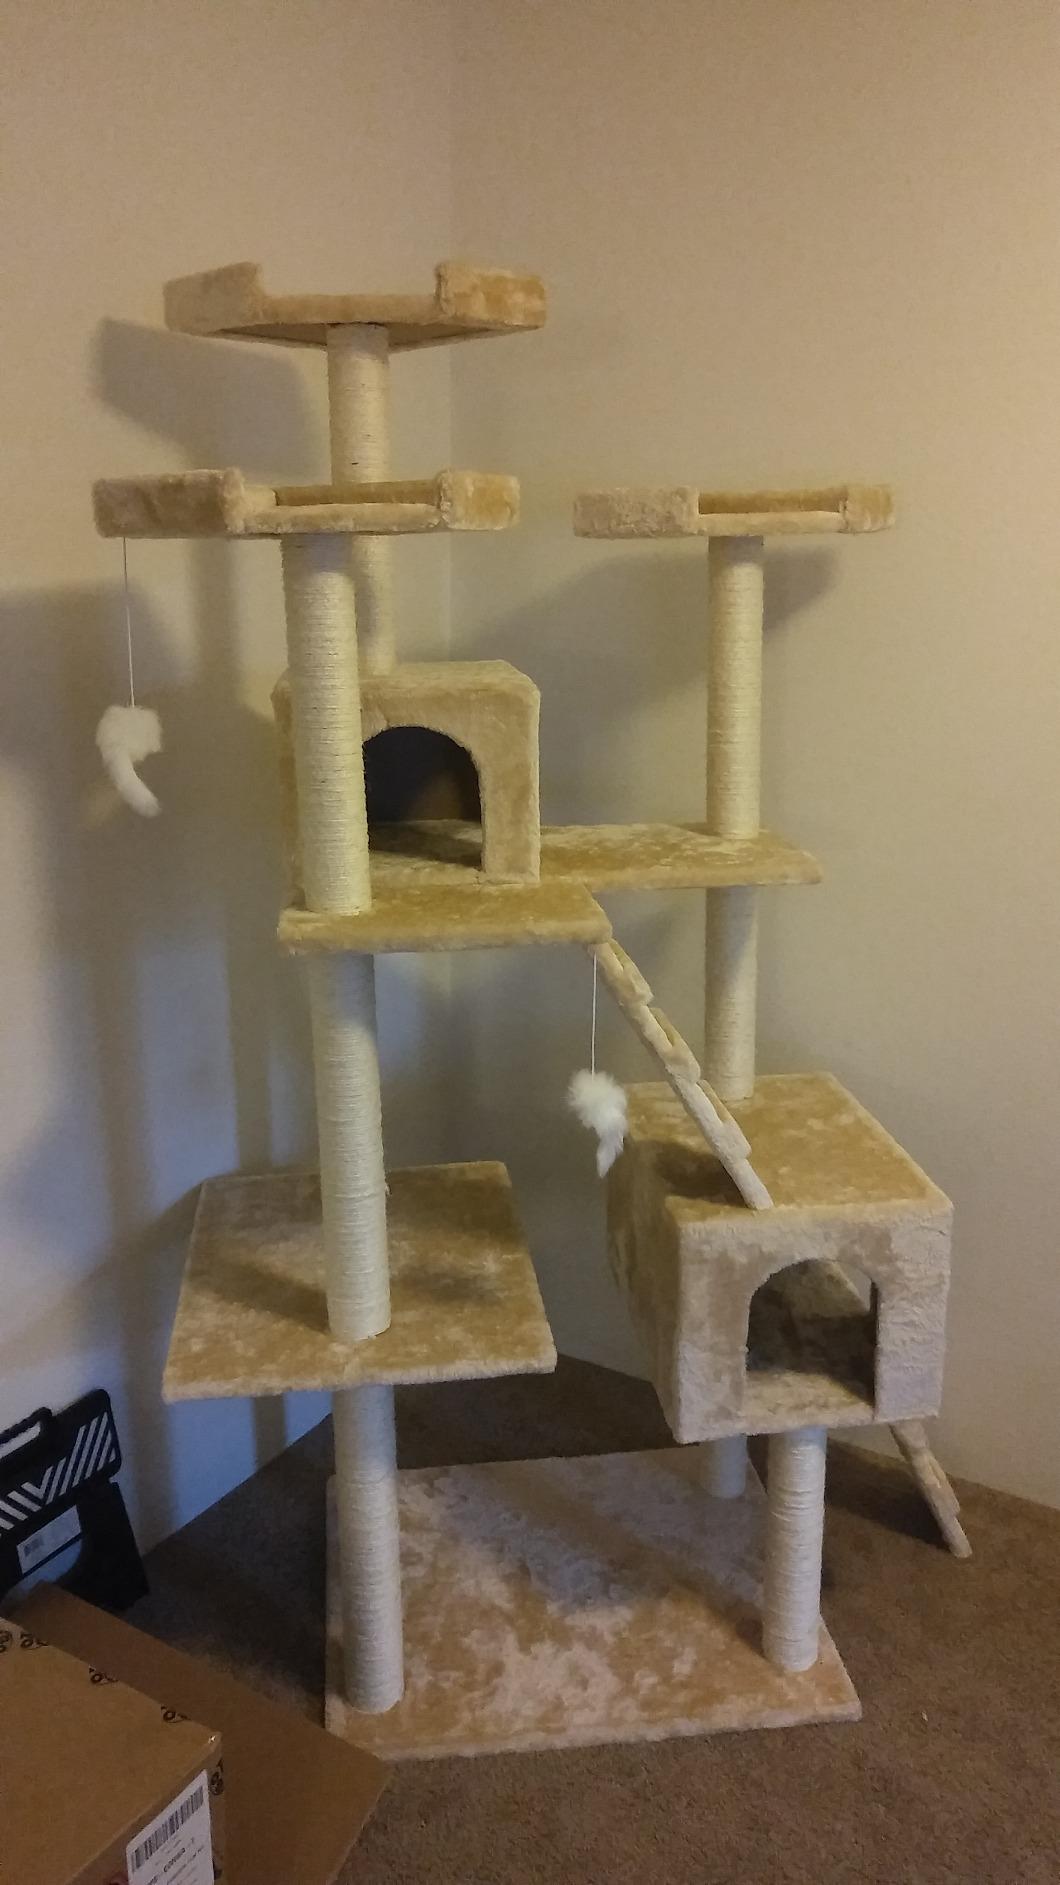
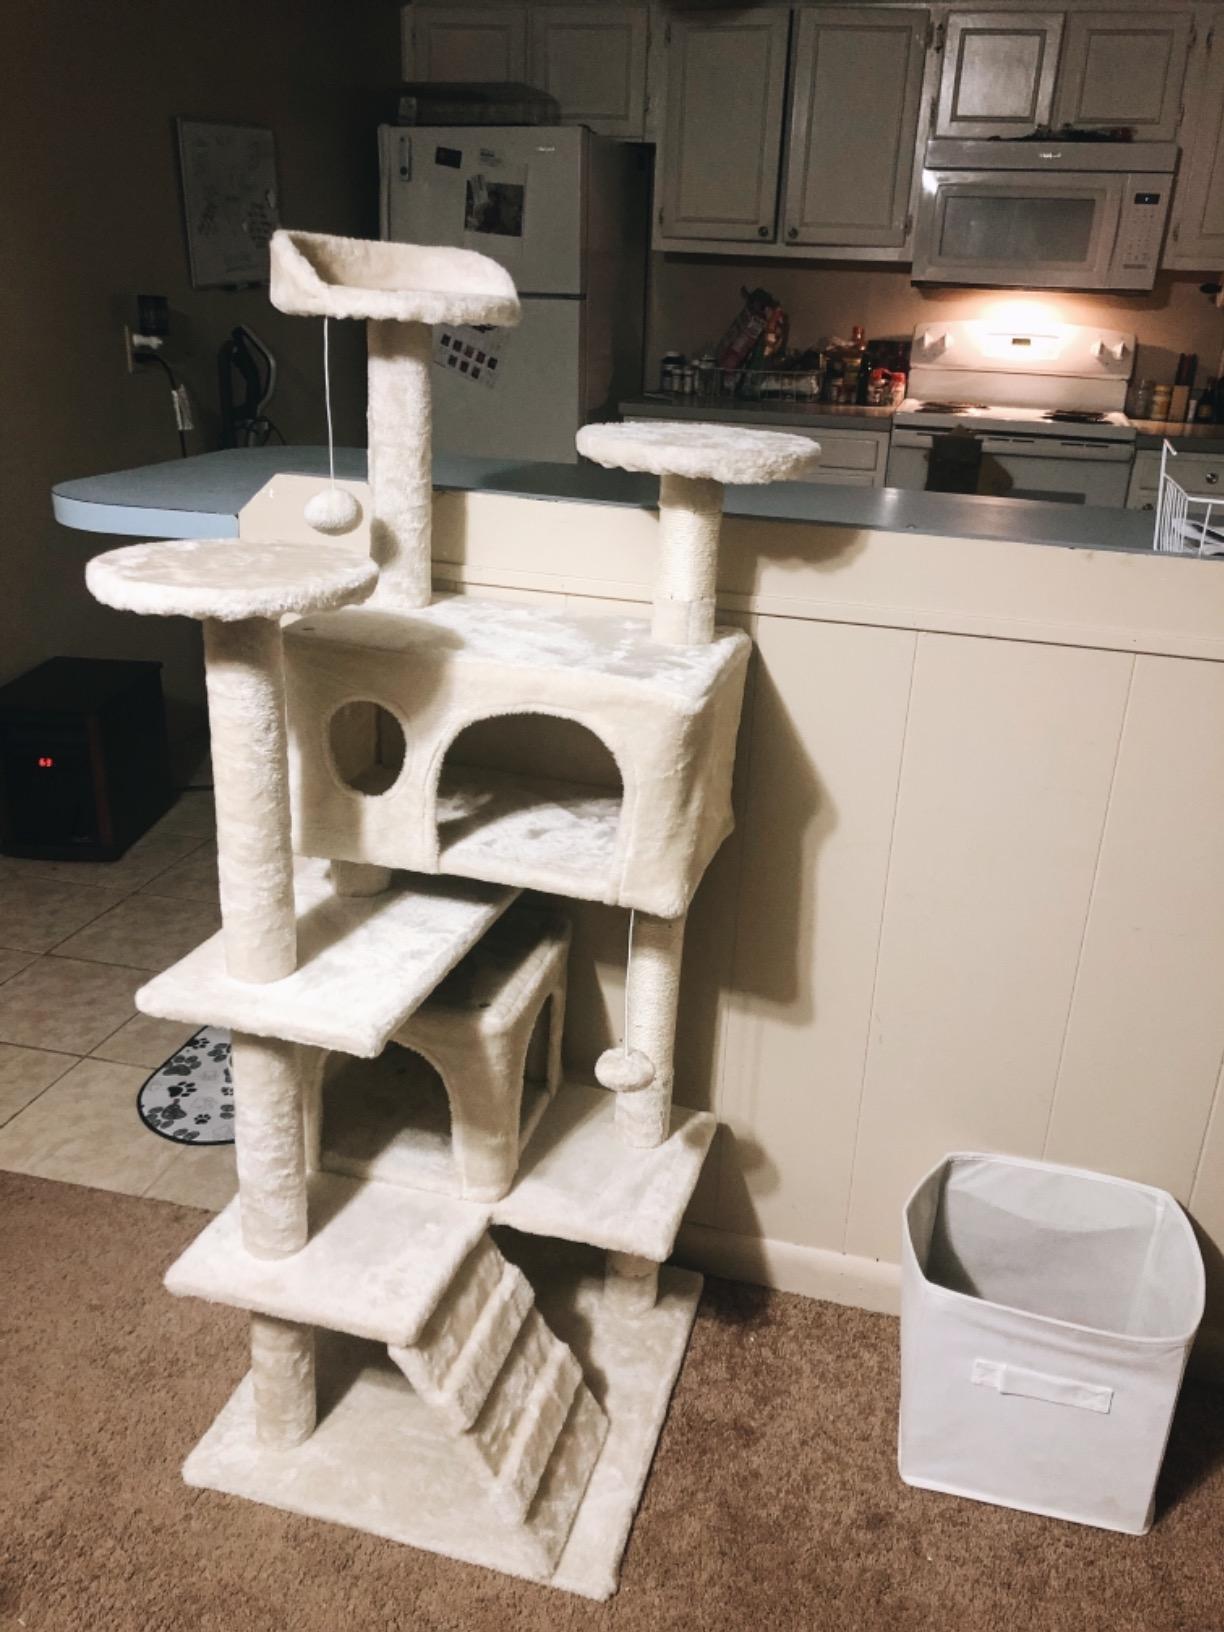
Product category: items_cat tree
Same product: no